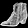
Label: Ankle boot